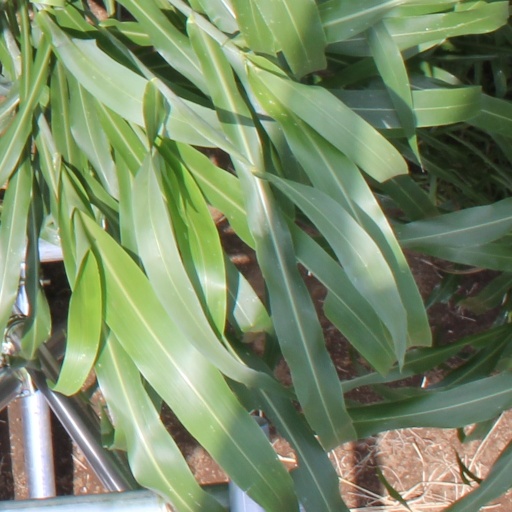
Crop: sorghum